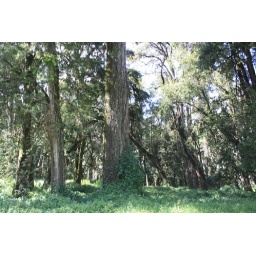
And back in the mountain tropical forest